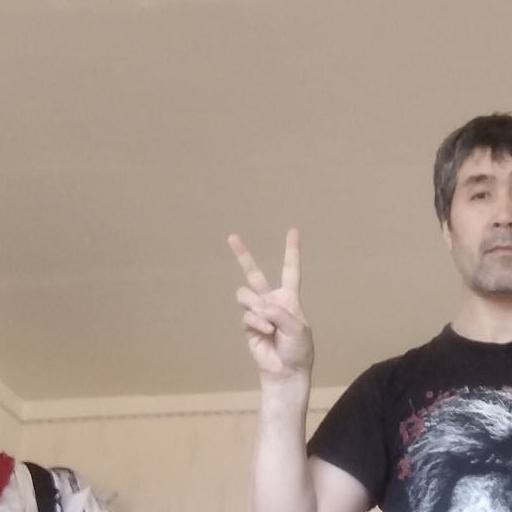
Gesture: peace